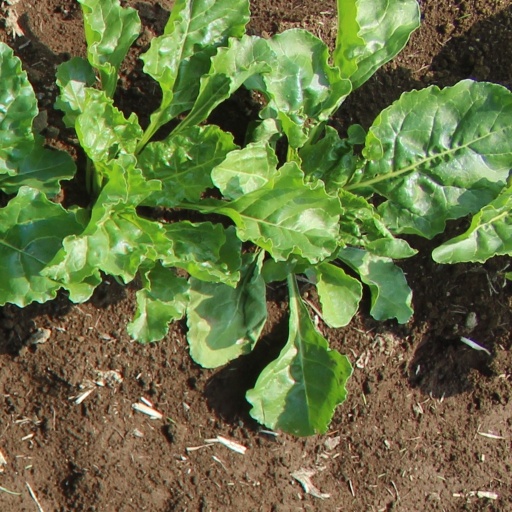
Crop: sugar beet